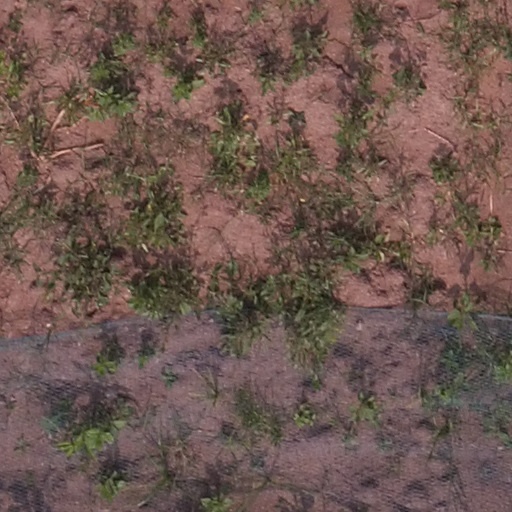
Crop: maize; corn